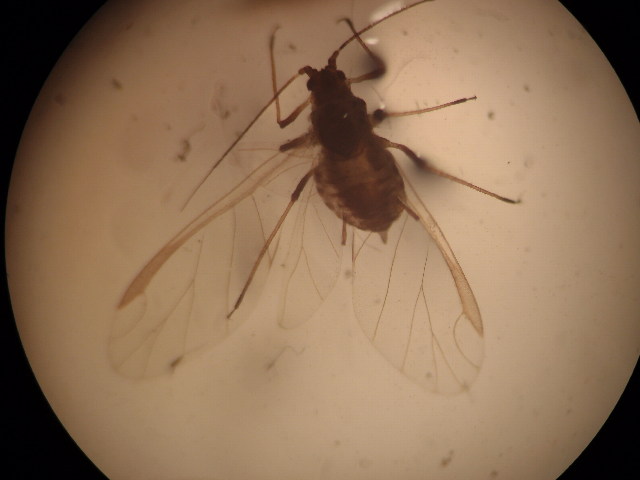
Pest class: green_peach_aphid